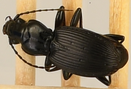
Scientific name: Pterostichus lachrymosus
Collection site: Mountain Lake Biological Station NEON (MLBS), plot MLBS_002